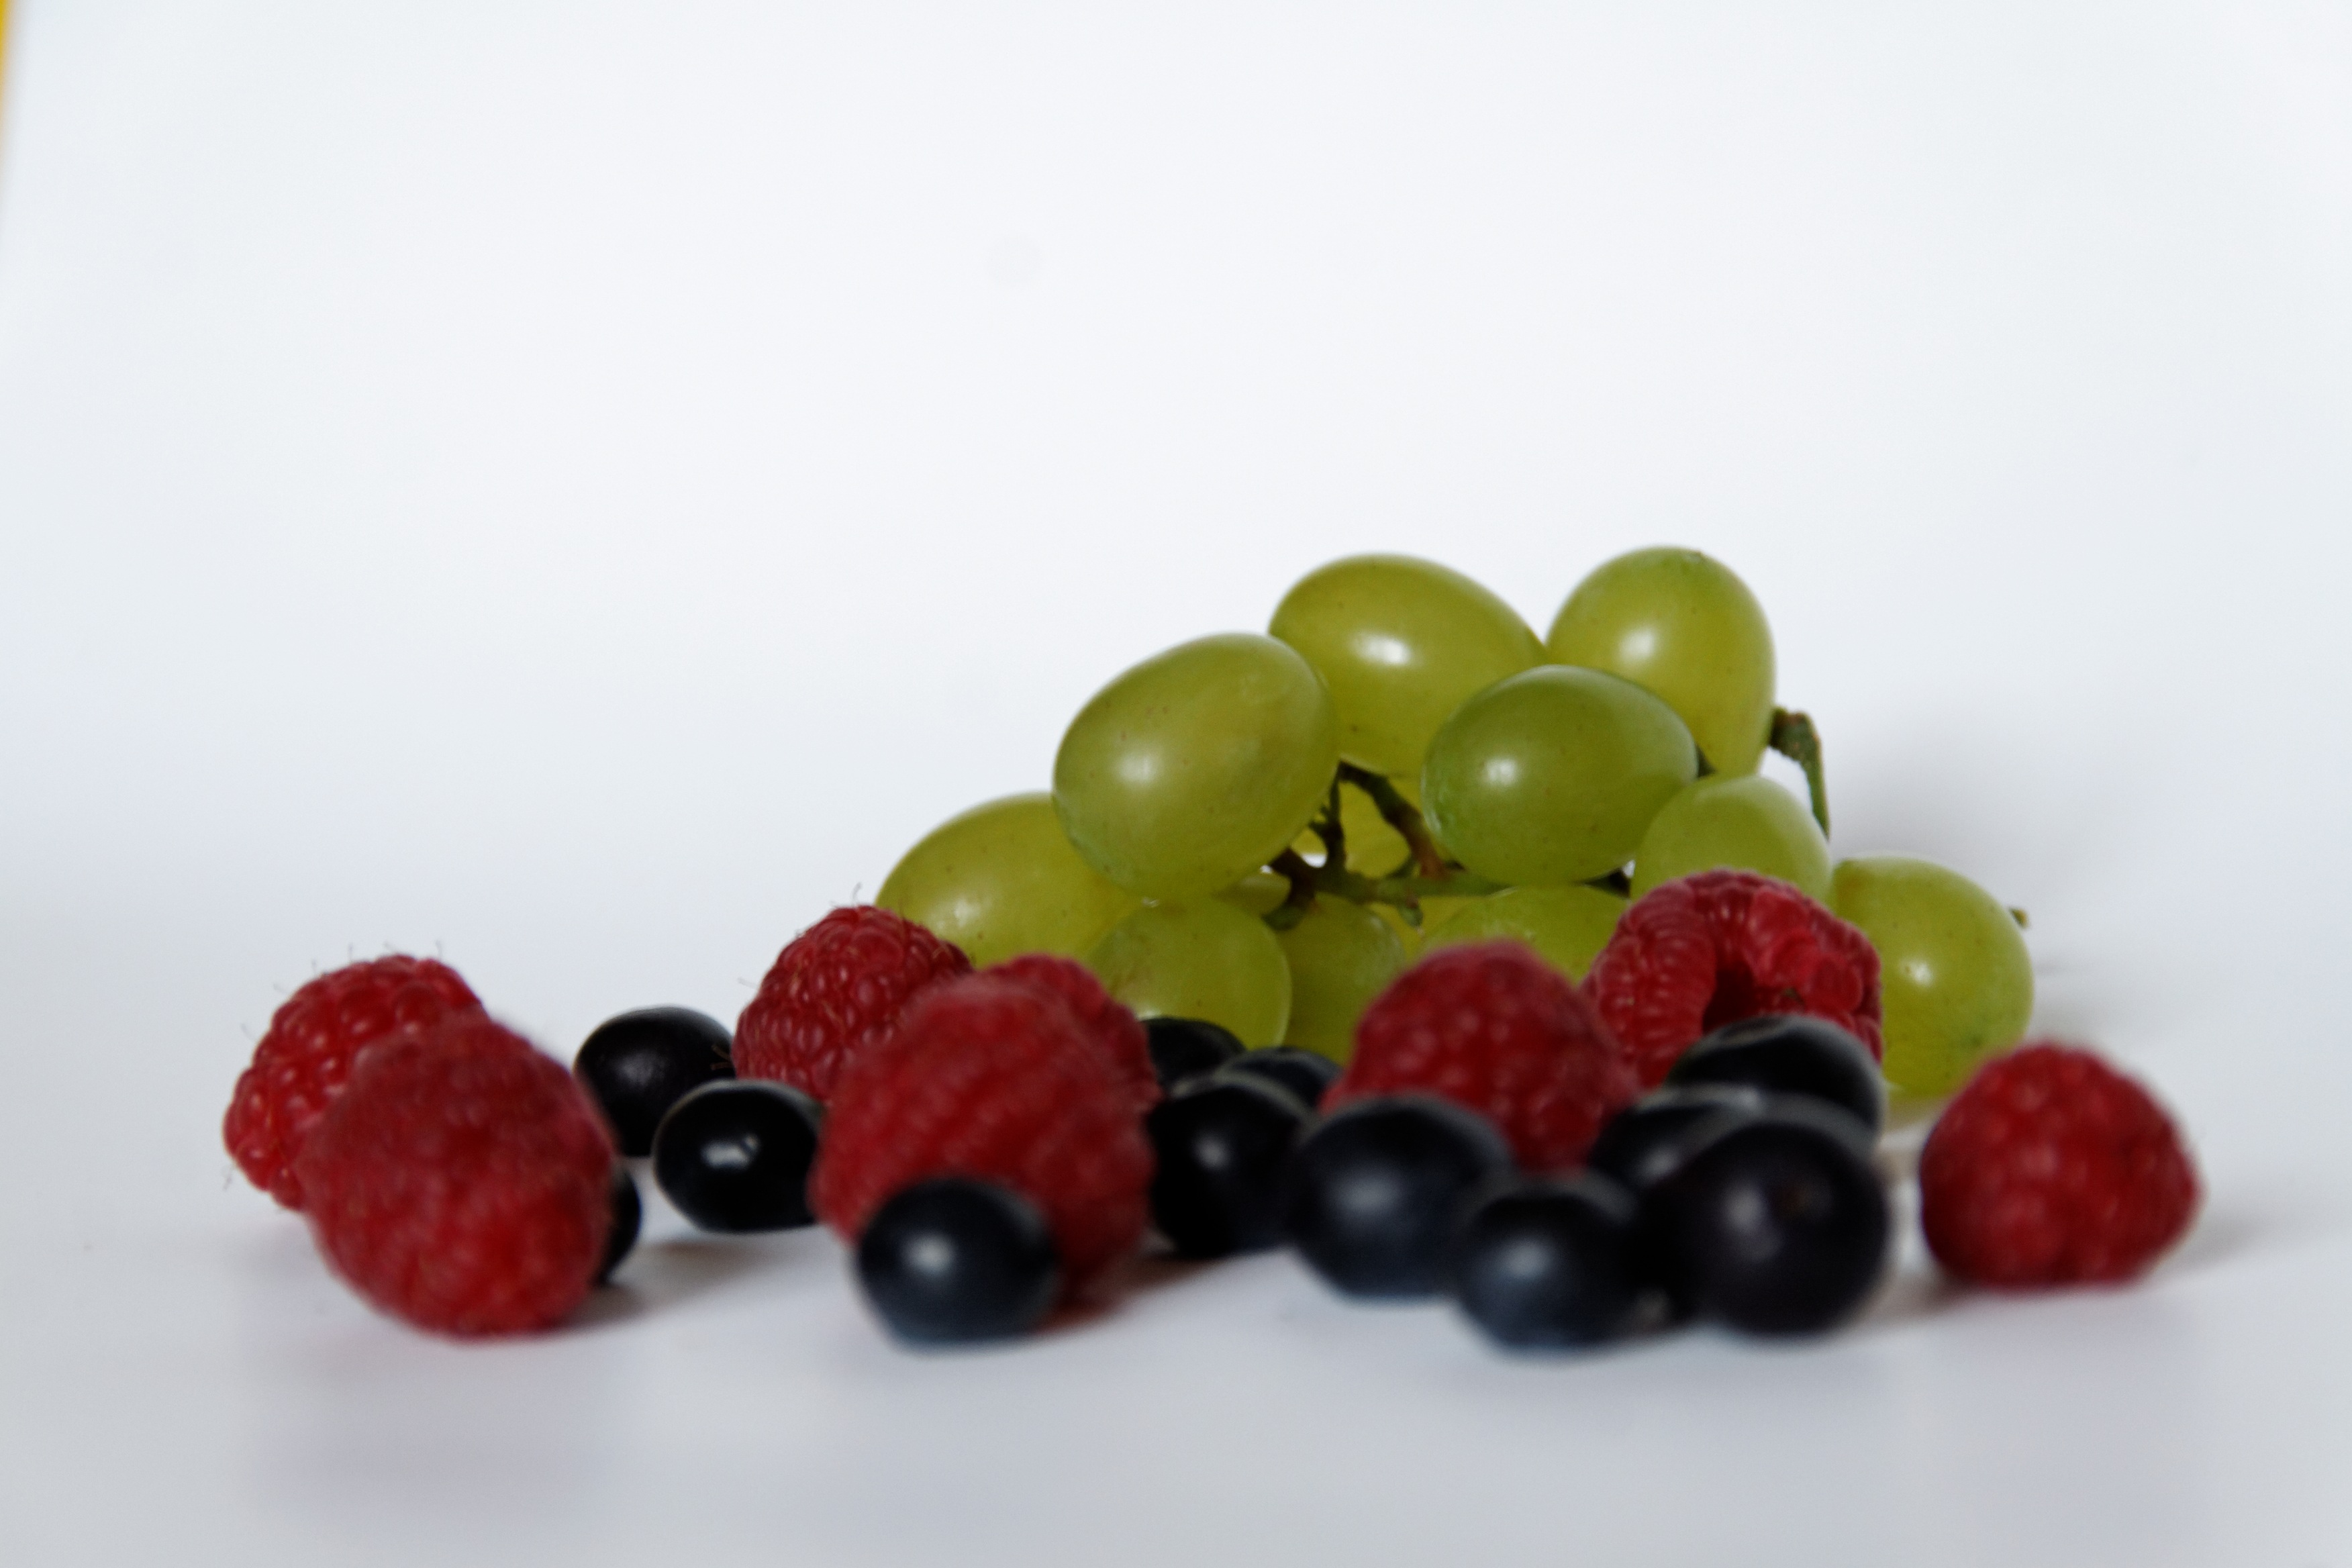
plant, fruit, berry, ripe, food, red, produce, healthy, dessert, eat, delicious, nutrition, blueberries, raspberries, grapes, fruits, vitamins, frisch, bless you, flowering plant, land plant, frutti di bosco